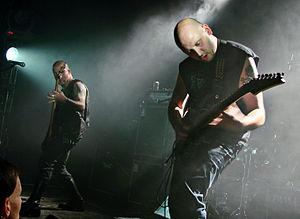
Angelcorpse est un groupe de blackened death metal américain, originaire de Kansas City, dans le Missouri.